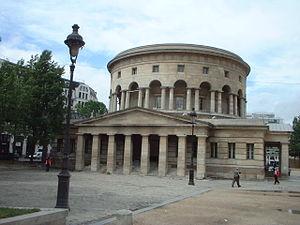
Rotonde de la Villette à Paris de l'architecte Claude Nicolas Ledoux.
Le mur des Fermiers généraux fut l’une des enceintes de Paris, construite juste avant la Révolution de 1784 à 1790. L'objectif du mur était de permettre la perception par la Ferme générale, aux points de passage, d’un impôt sur les marchandises entrant dans la ville. D'une longueur de vingt-quatre kilomètres, il fut détruit en 1860, lors de l'extension de Paris jusqu'à l'enceinte de Thiers.